History of Augusta University

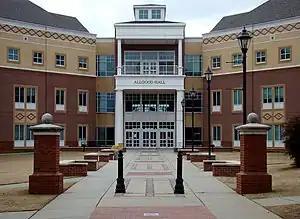
Allgood Hall was part of the major campus expansions on the Augusta State campus.

Augusta State was organized into four undergraduate colleges: Katherine Reese Pamplin College of Arts, Humanities, and Social Sciences, James M. Hull College of Business, the College of Education, and the College of Science and Mathematics. Students could earn associate, bachelor, master, and specialist degrees in over 100 programs of study as well as a paralegal certificate and a cooperative doctorate. There was an Honors Program, as well as a Cooperative Education program in which students alternated between classroom enrollment and real-life work experience in their field of study. Students also had opportunities for internships and study abroad programs.